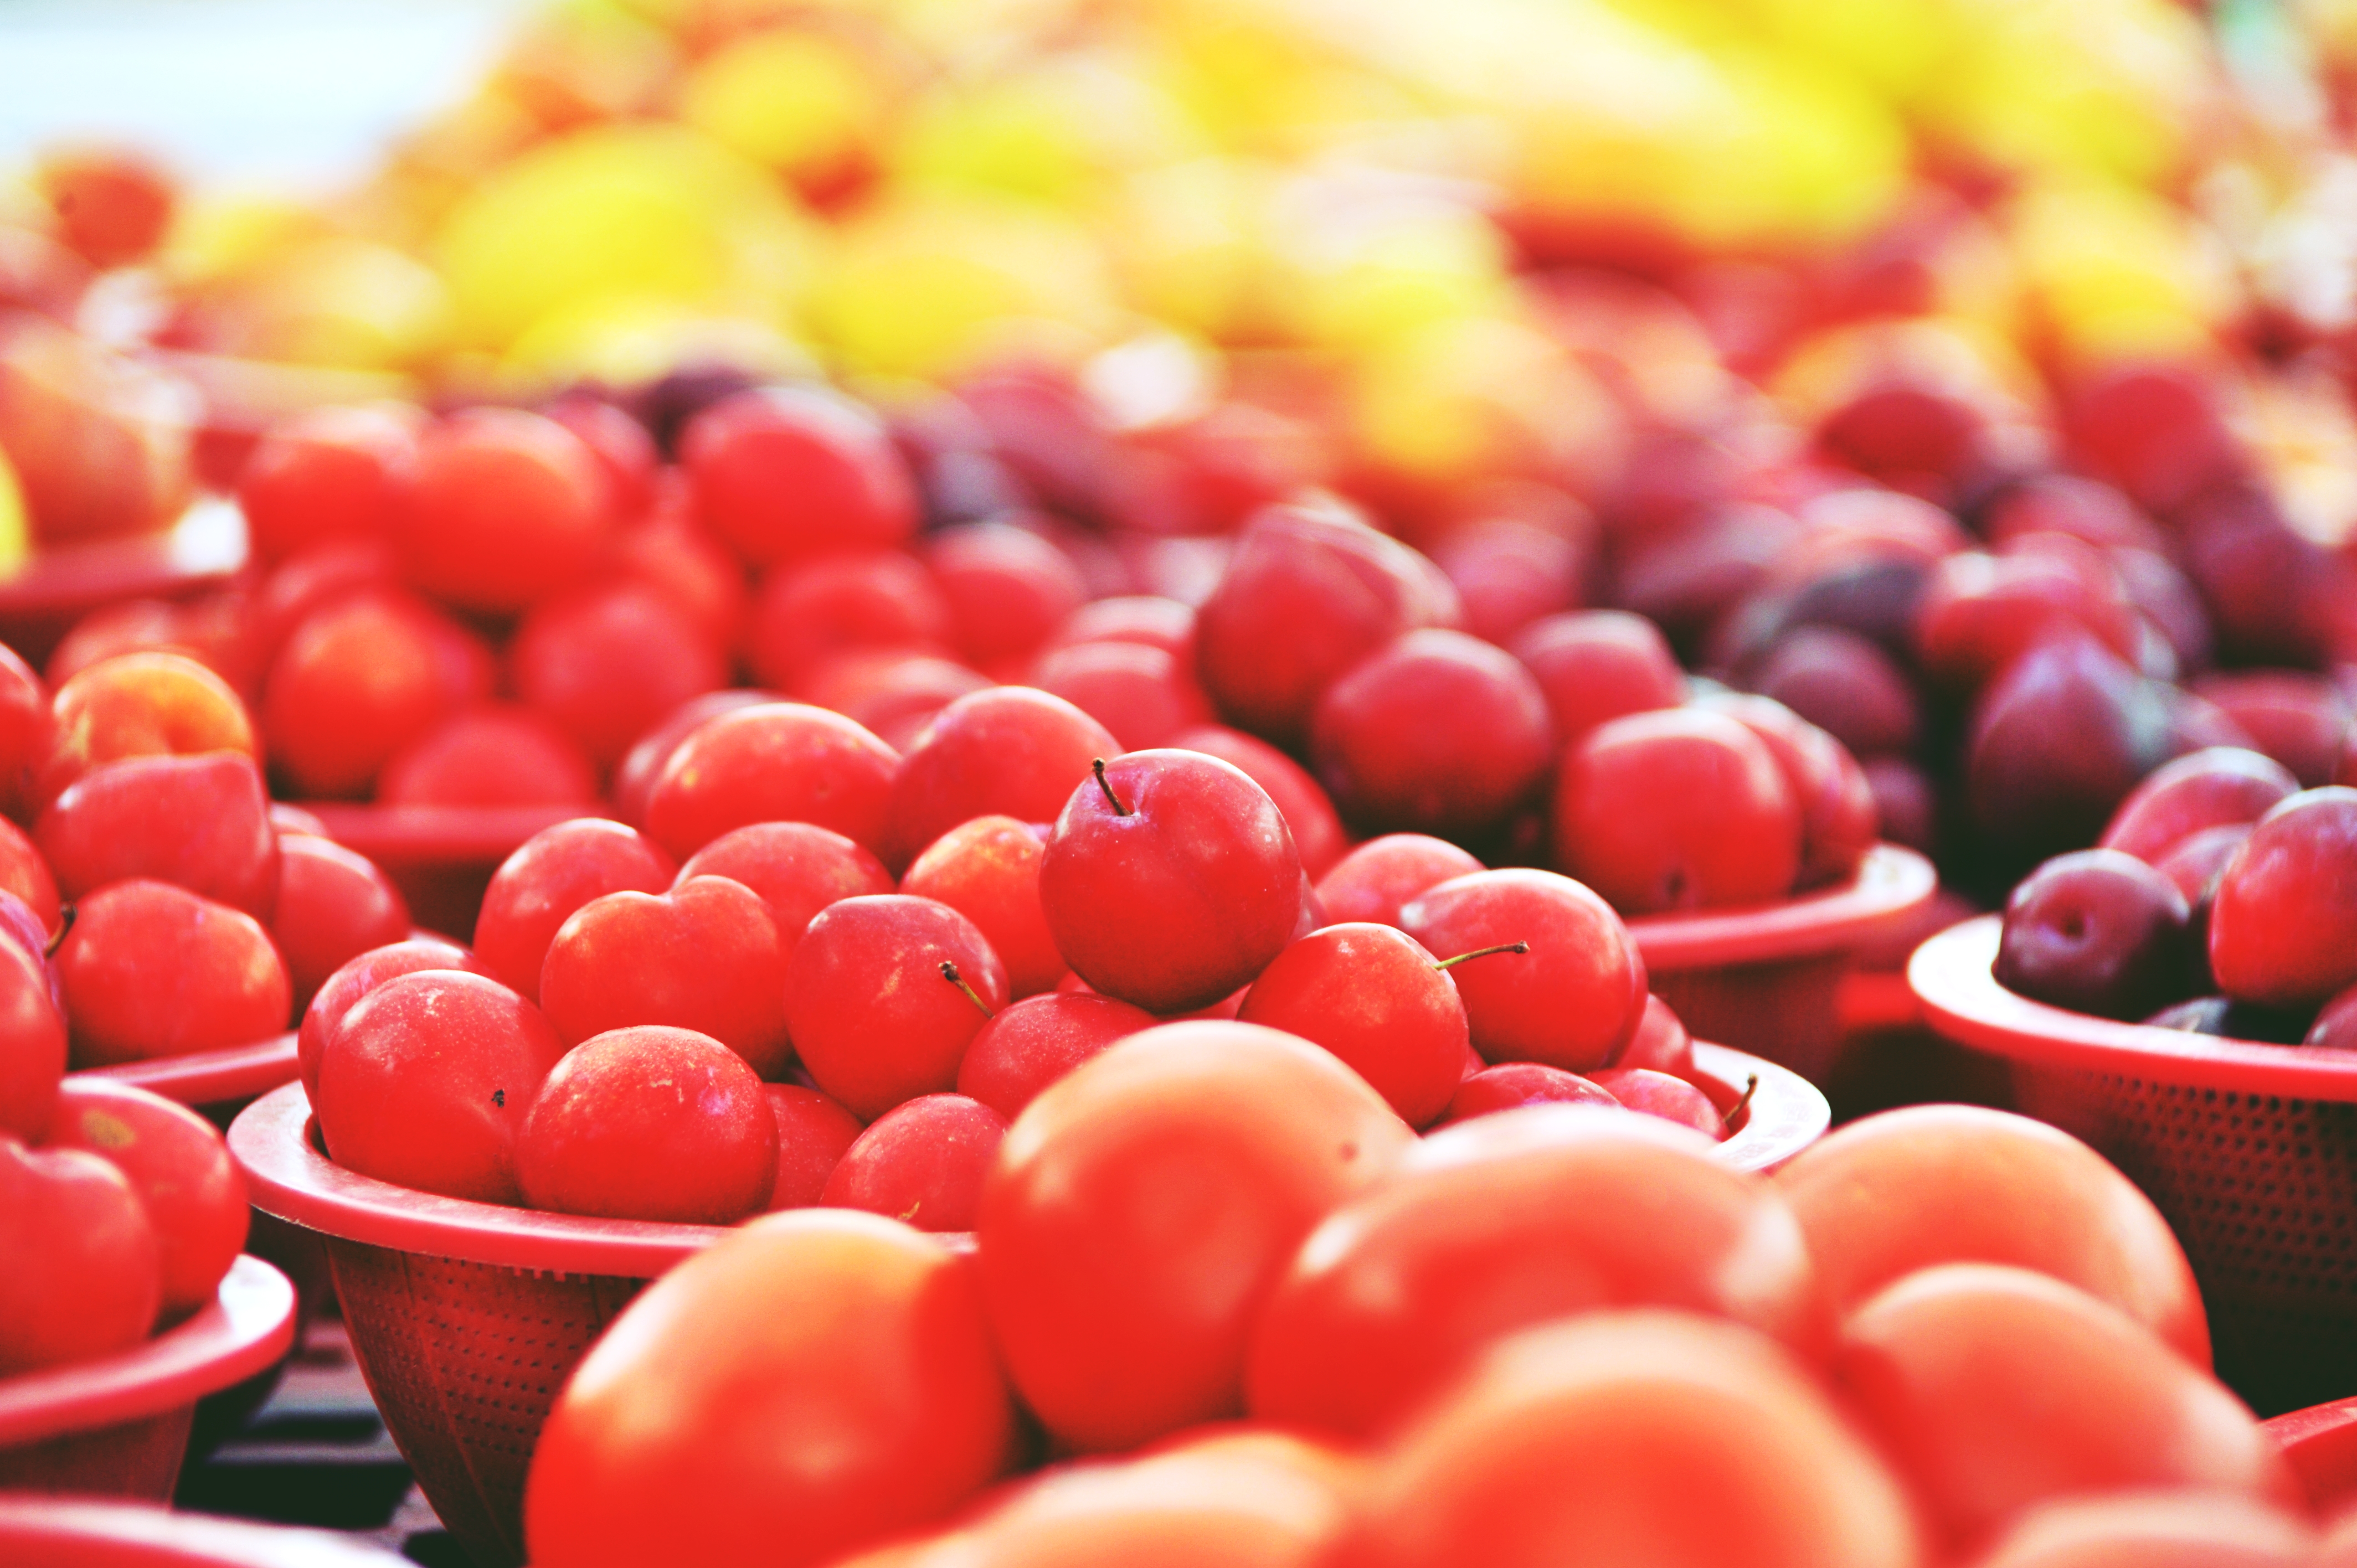
fruit, plum, red, natural foods, local food, produce, food, berry, cranberry, vegetable, vegetarian food, frutti di bosco, cherry, lingonberry, superfood, acerola family